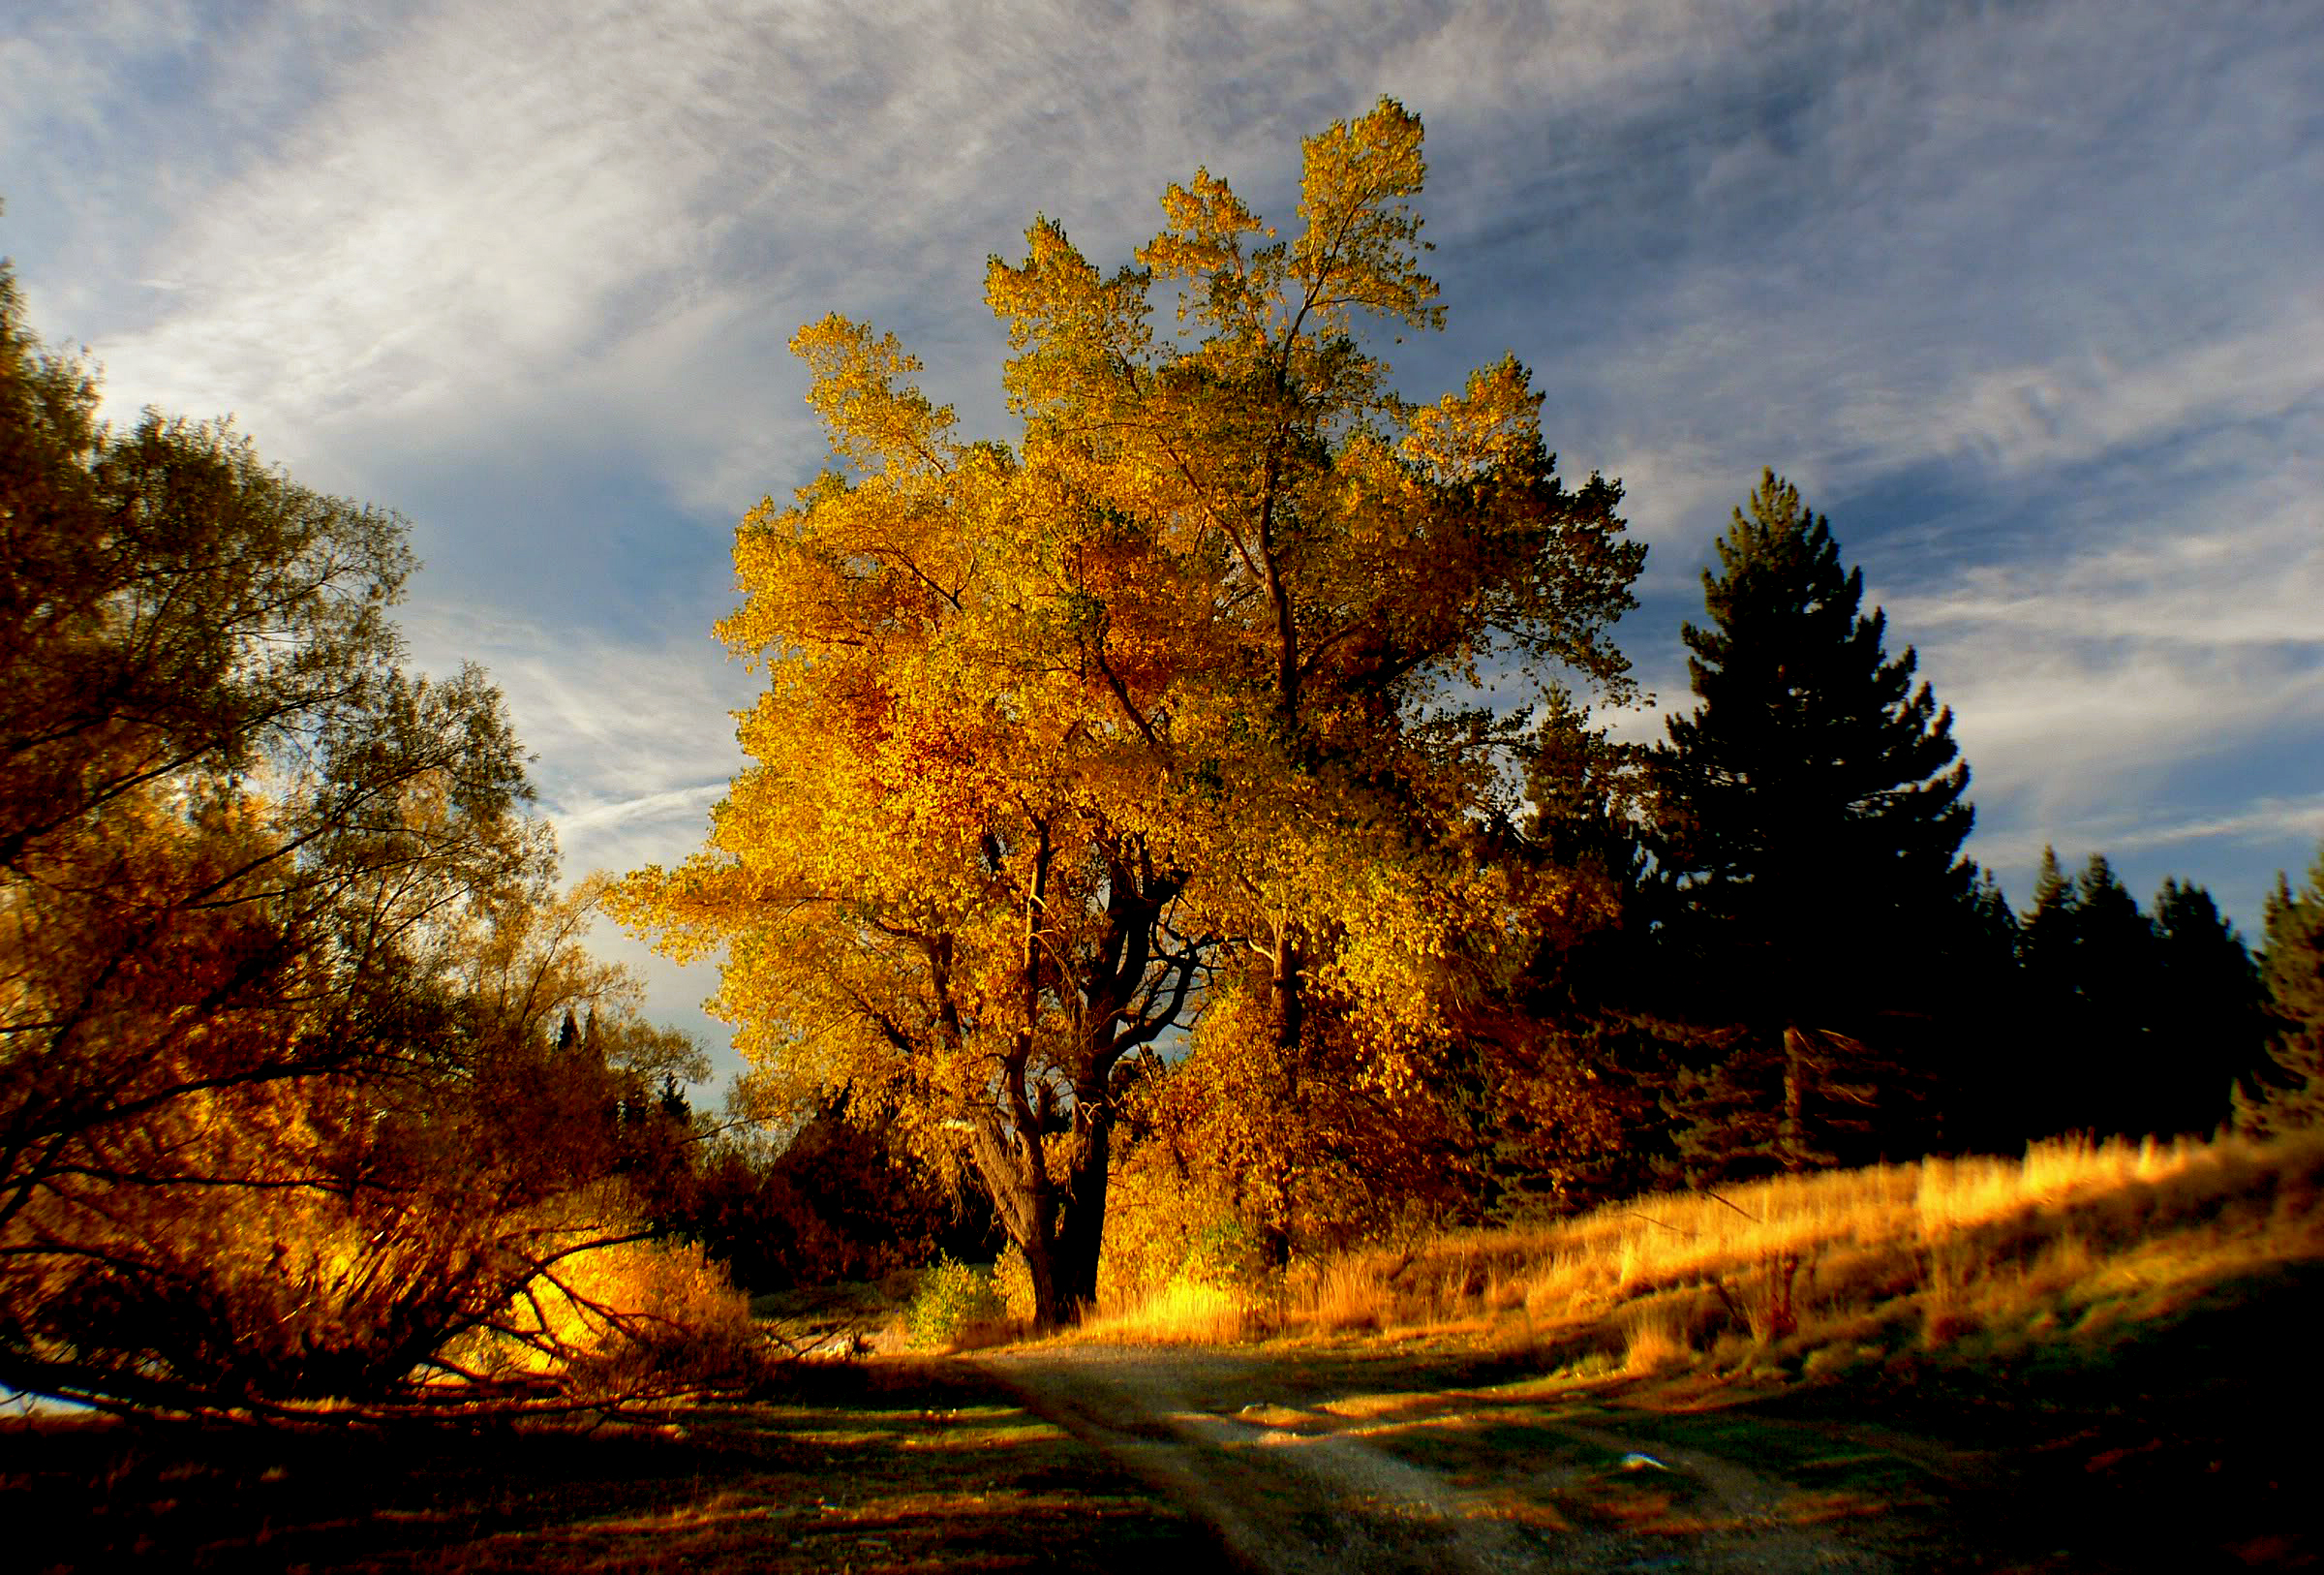
landscape, tree, nature, forest, cloud, plant, sky, sunset, sunlight, morning, leaf, dawn, dusk, evening, reflection, autumn, season, fourseasons, fallcolors, rural area, woody plant